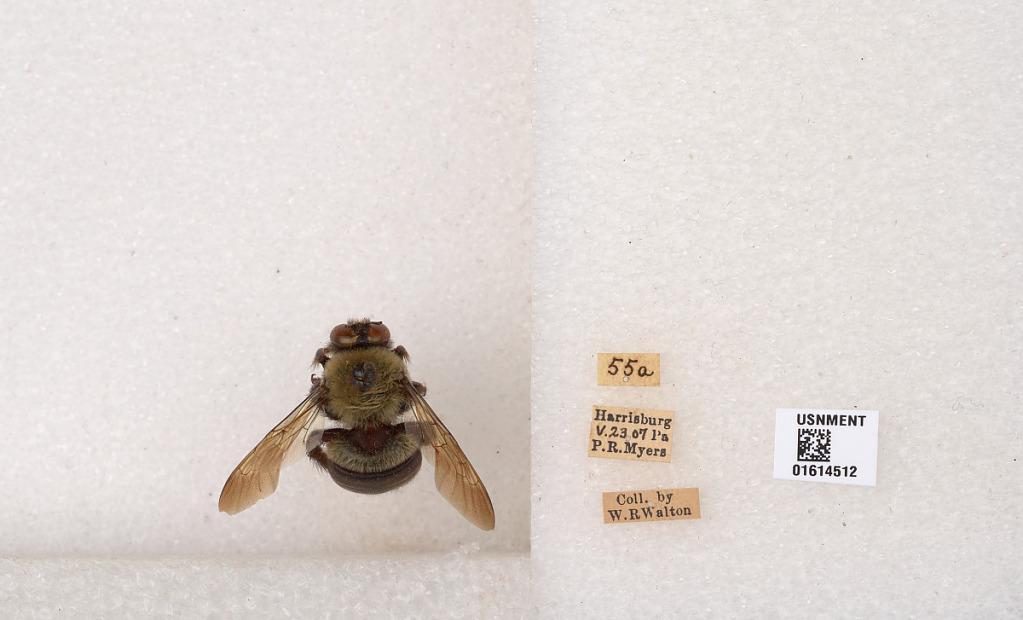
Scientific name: Xylocopa (Xylocopoides) virginica virginica (Linnaeus)
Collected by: P. Myers & W. Walton
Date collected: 1907-5-23
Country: United States
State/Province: Louisiana
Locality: Harrisburg